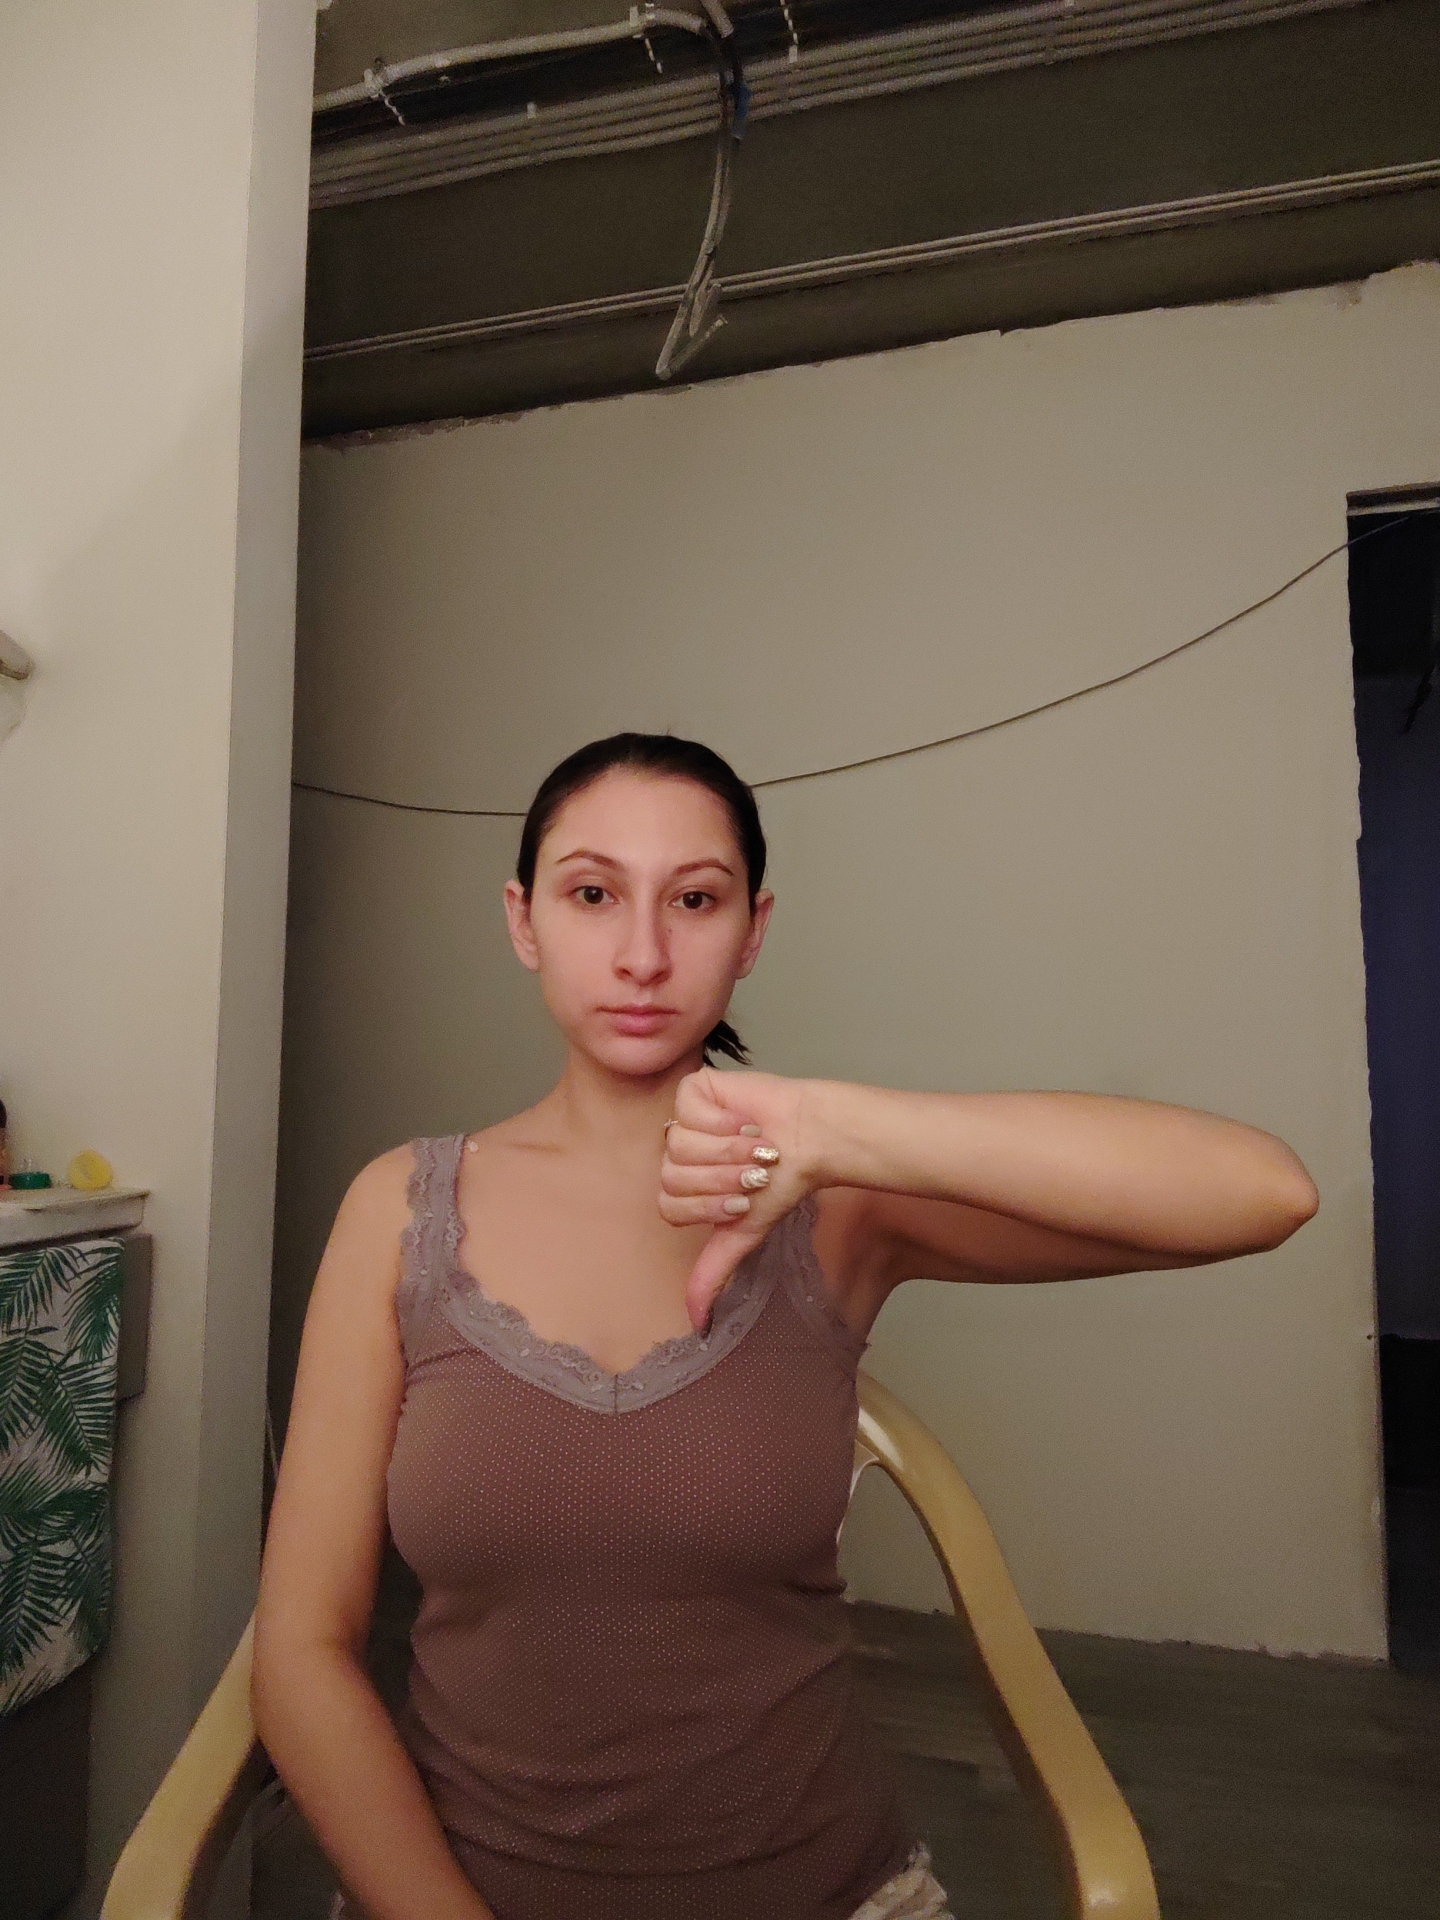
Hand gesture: dislike